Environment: real
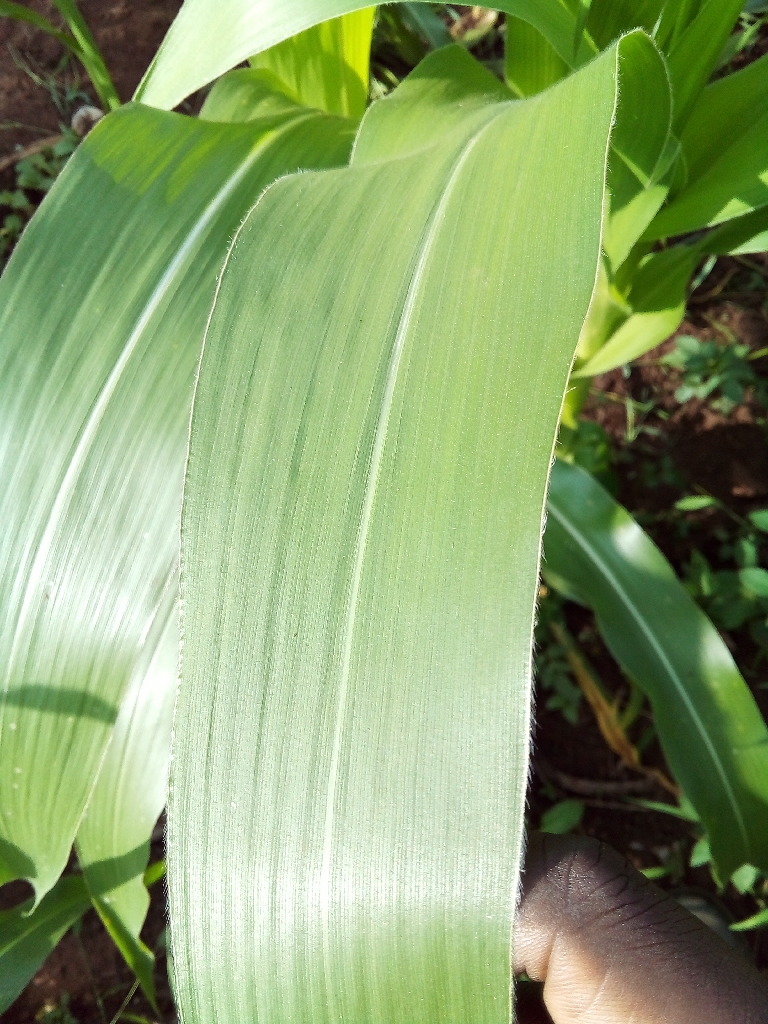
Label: healthy